Hà Tiên

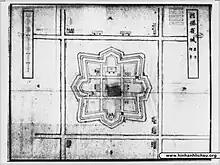
Drawing of Hà Tiên citadel in the Nguyễn dynasty

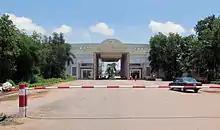
Vietnamese border gate next to Hà Tiên

A settlement and a port seem to have existed at the site of the present town of Hà Tiên from a very early period. Ptolemy's "Geography" identified a town there as "Akadra" and that it was the port for the Cambodian district of "Pithonobaste" - Banteay Meas, all this being part of the Kingdom of Funan. The local capital of this district, also called Banteay Meas, was not on the coast, but located about a day's journey up the Giang-thành river. The name "Banteay Meas," (lit: "golden ramparts"), referred to the bamboo fortifications once used about the town. The town of Hà Tiên was originally known under the Khmer, name of "Piem" or "Peam" (also Pie, Pam, Bam), the Khmer for "port", "harbour" or "river mouth", while the Vietnamese called it "Mang-Kham", from the Vietnamese term for the Khmers, "mang". It was through this port that Buddhism is said to have reached Cambodia, brought there by chance when a ship carrying Buddhaghosa was blown there by a storm in 415 AD.